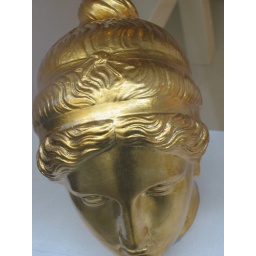
This golden sculpture was in the front window of a decorator shop.